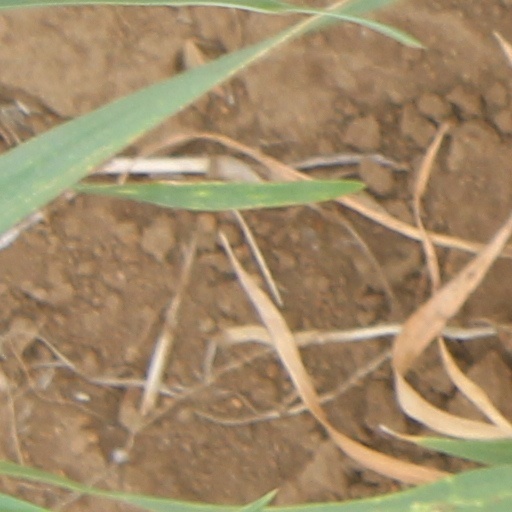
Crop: wheat